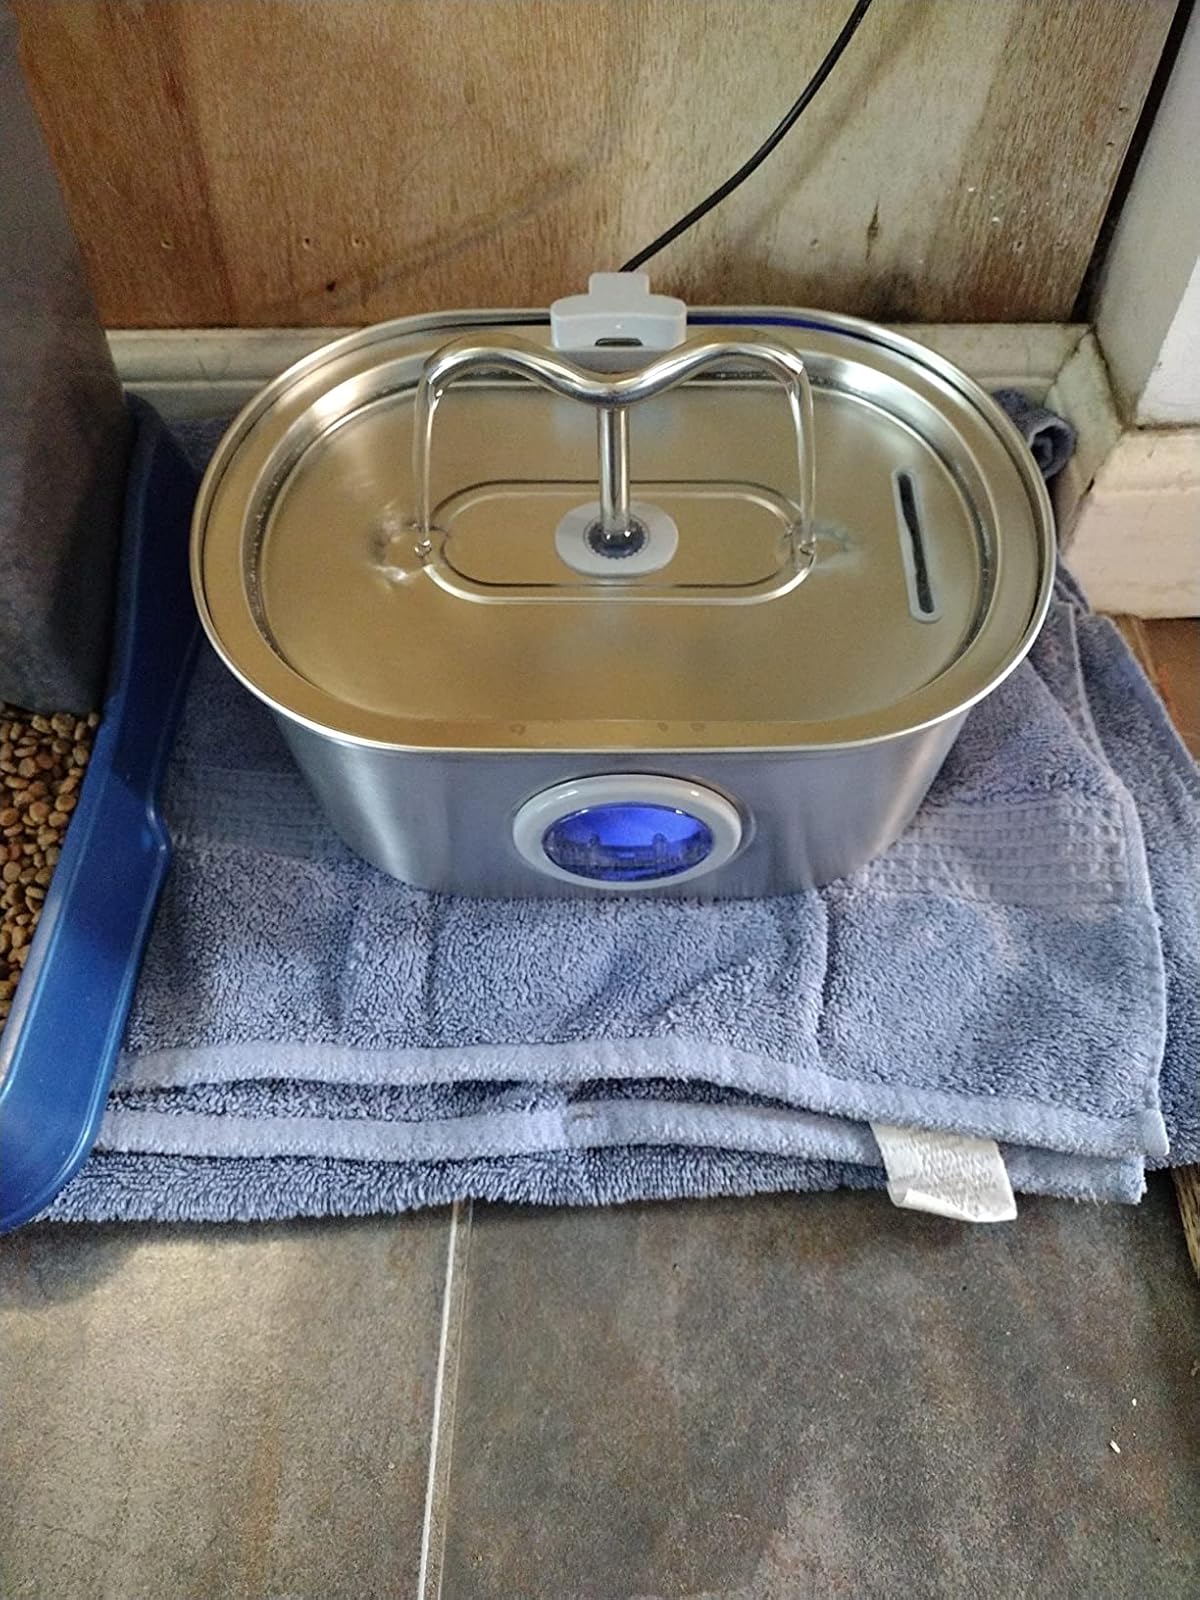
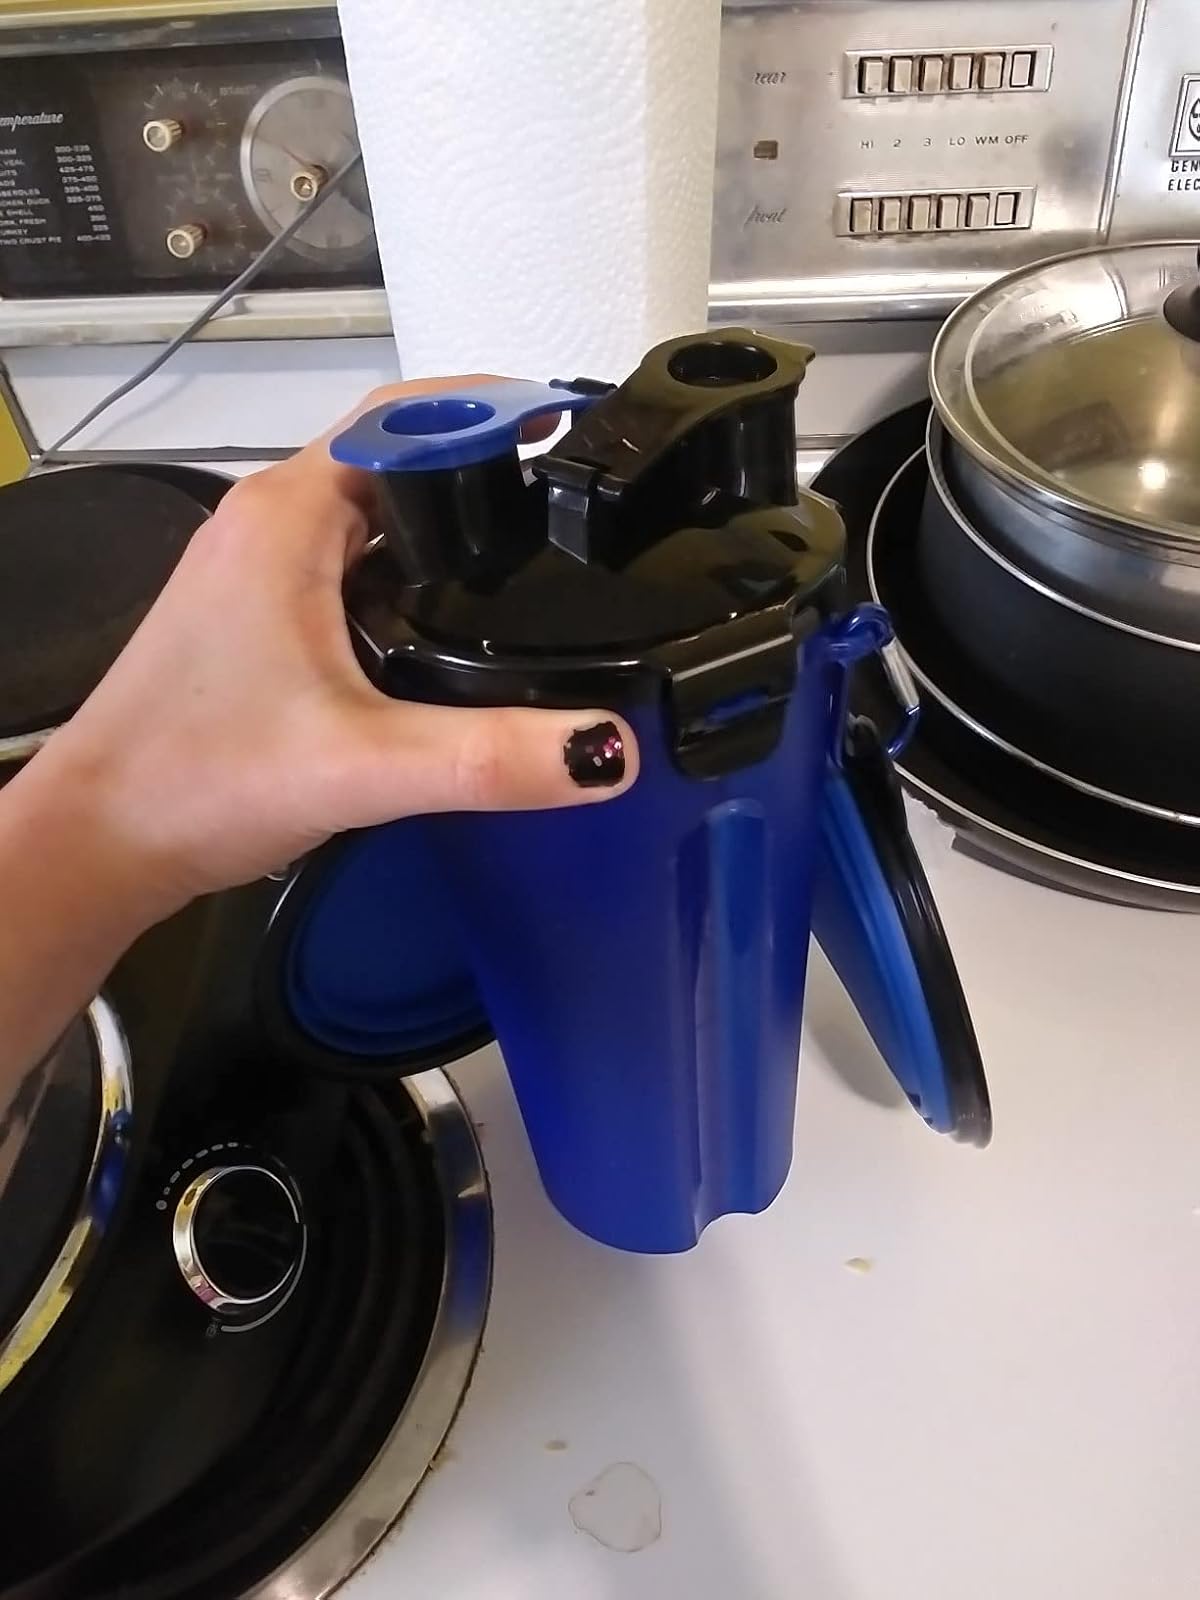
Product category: items_bowl
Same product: no